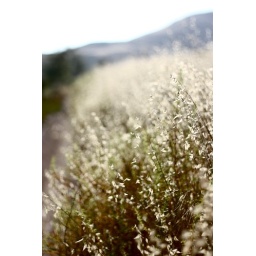
We're lost in golden fields, Waiting for the rain to bring the green again.